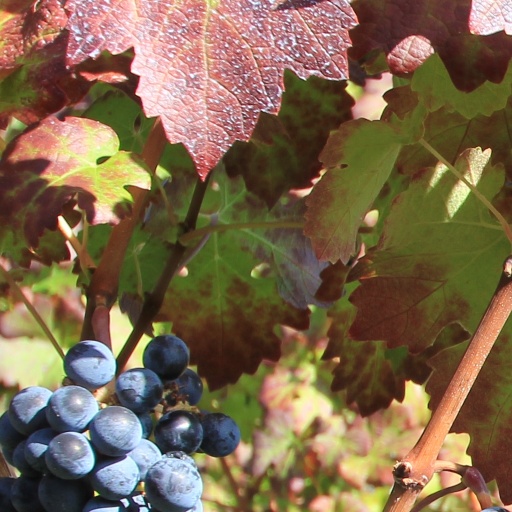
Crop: grape